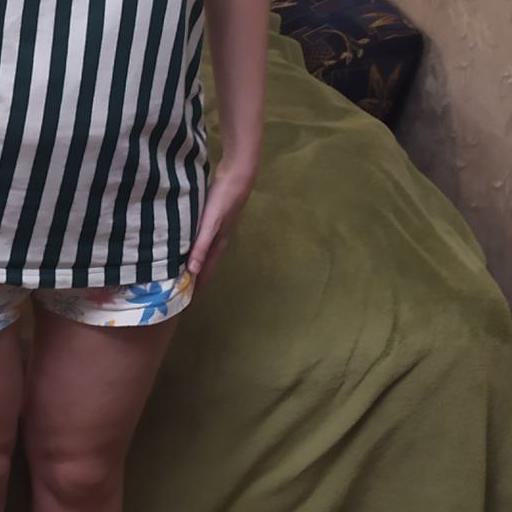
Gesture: no_gesture